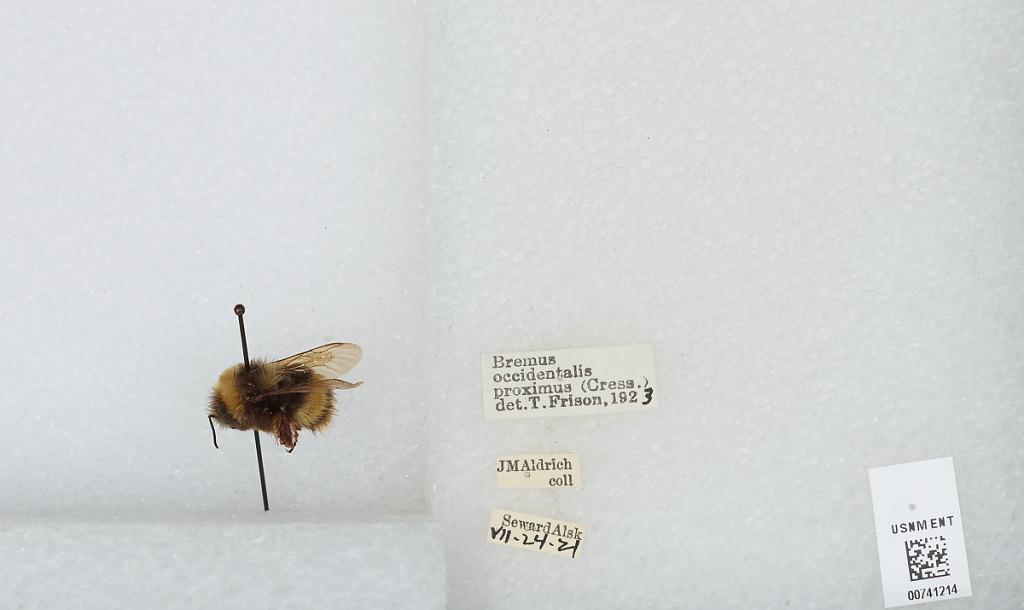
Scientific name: Bombus (Bombus) occidentalis Greene
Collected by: J. Aldrich
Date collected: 1921-7-24
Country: United States
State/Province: Alaska
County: Kenai Peninsula
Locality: Seward
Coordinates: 60.1244, -149.433
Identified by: Frison, T.